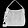
Label: Bag